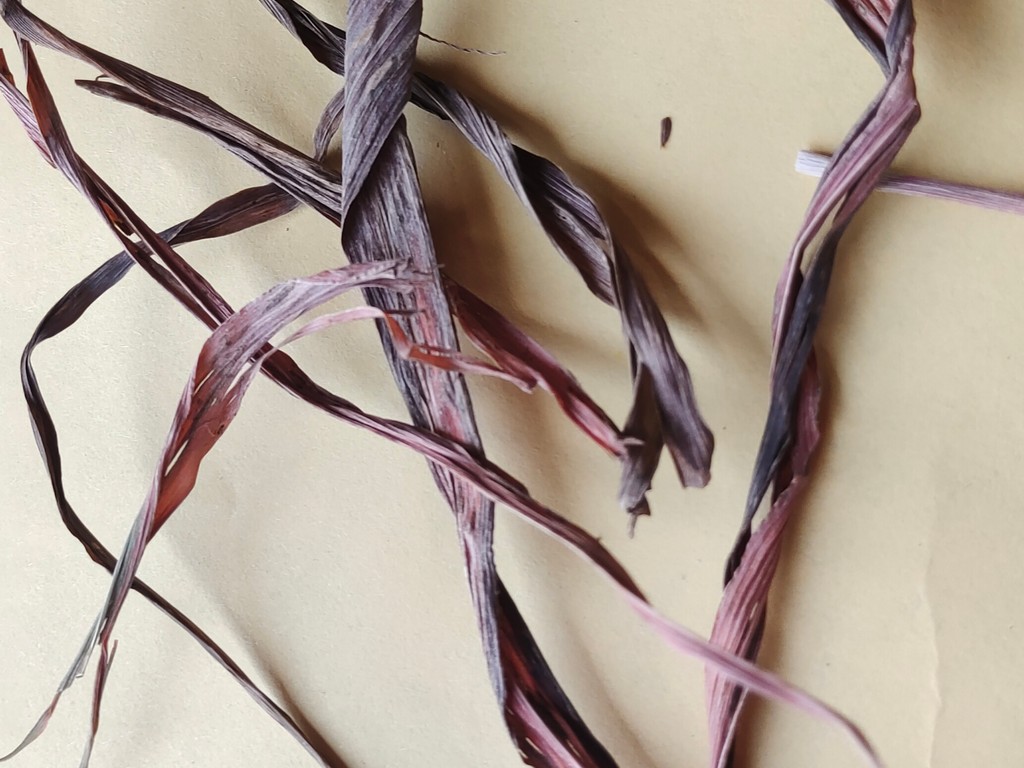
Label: Dried